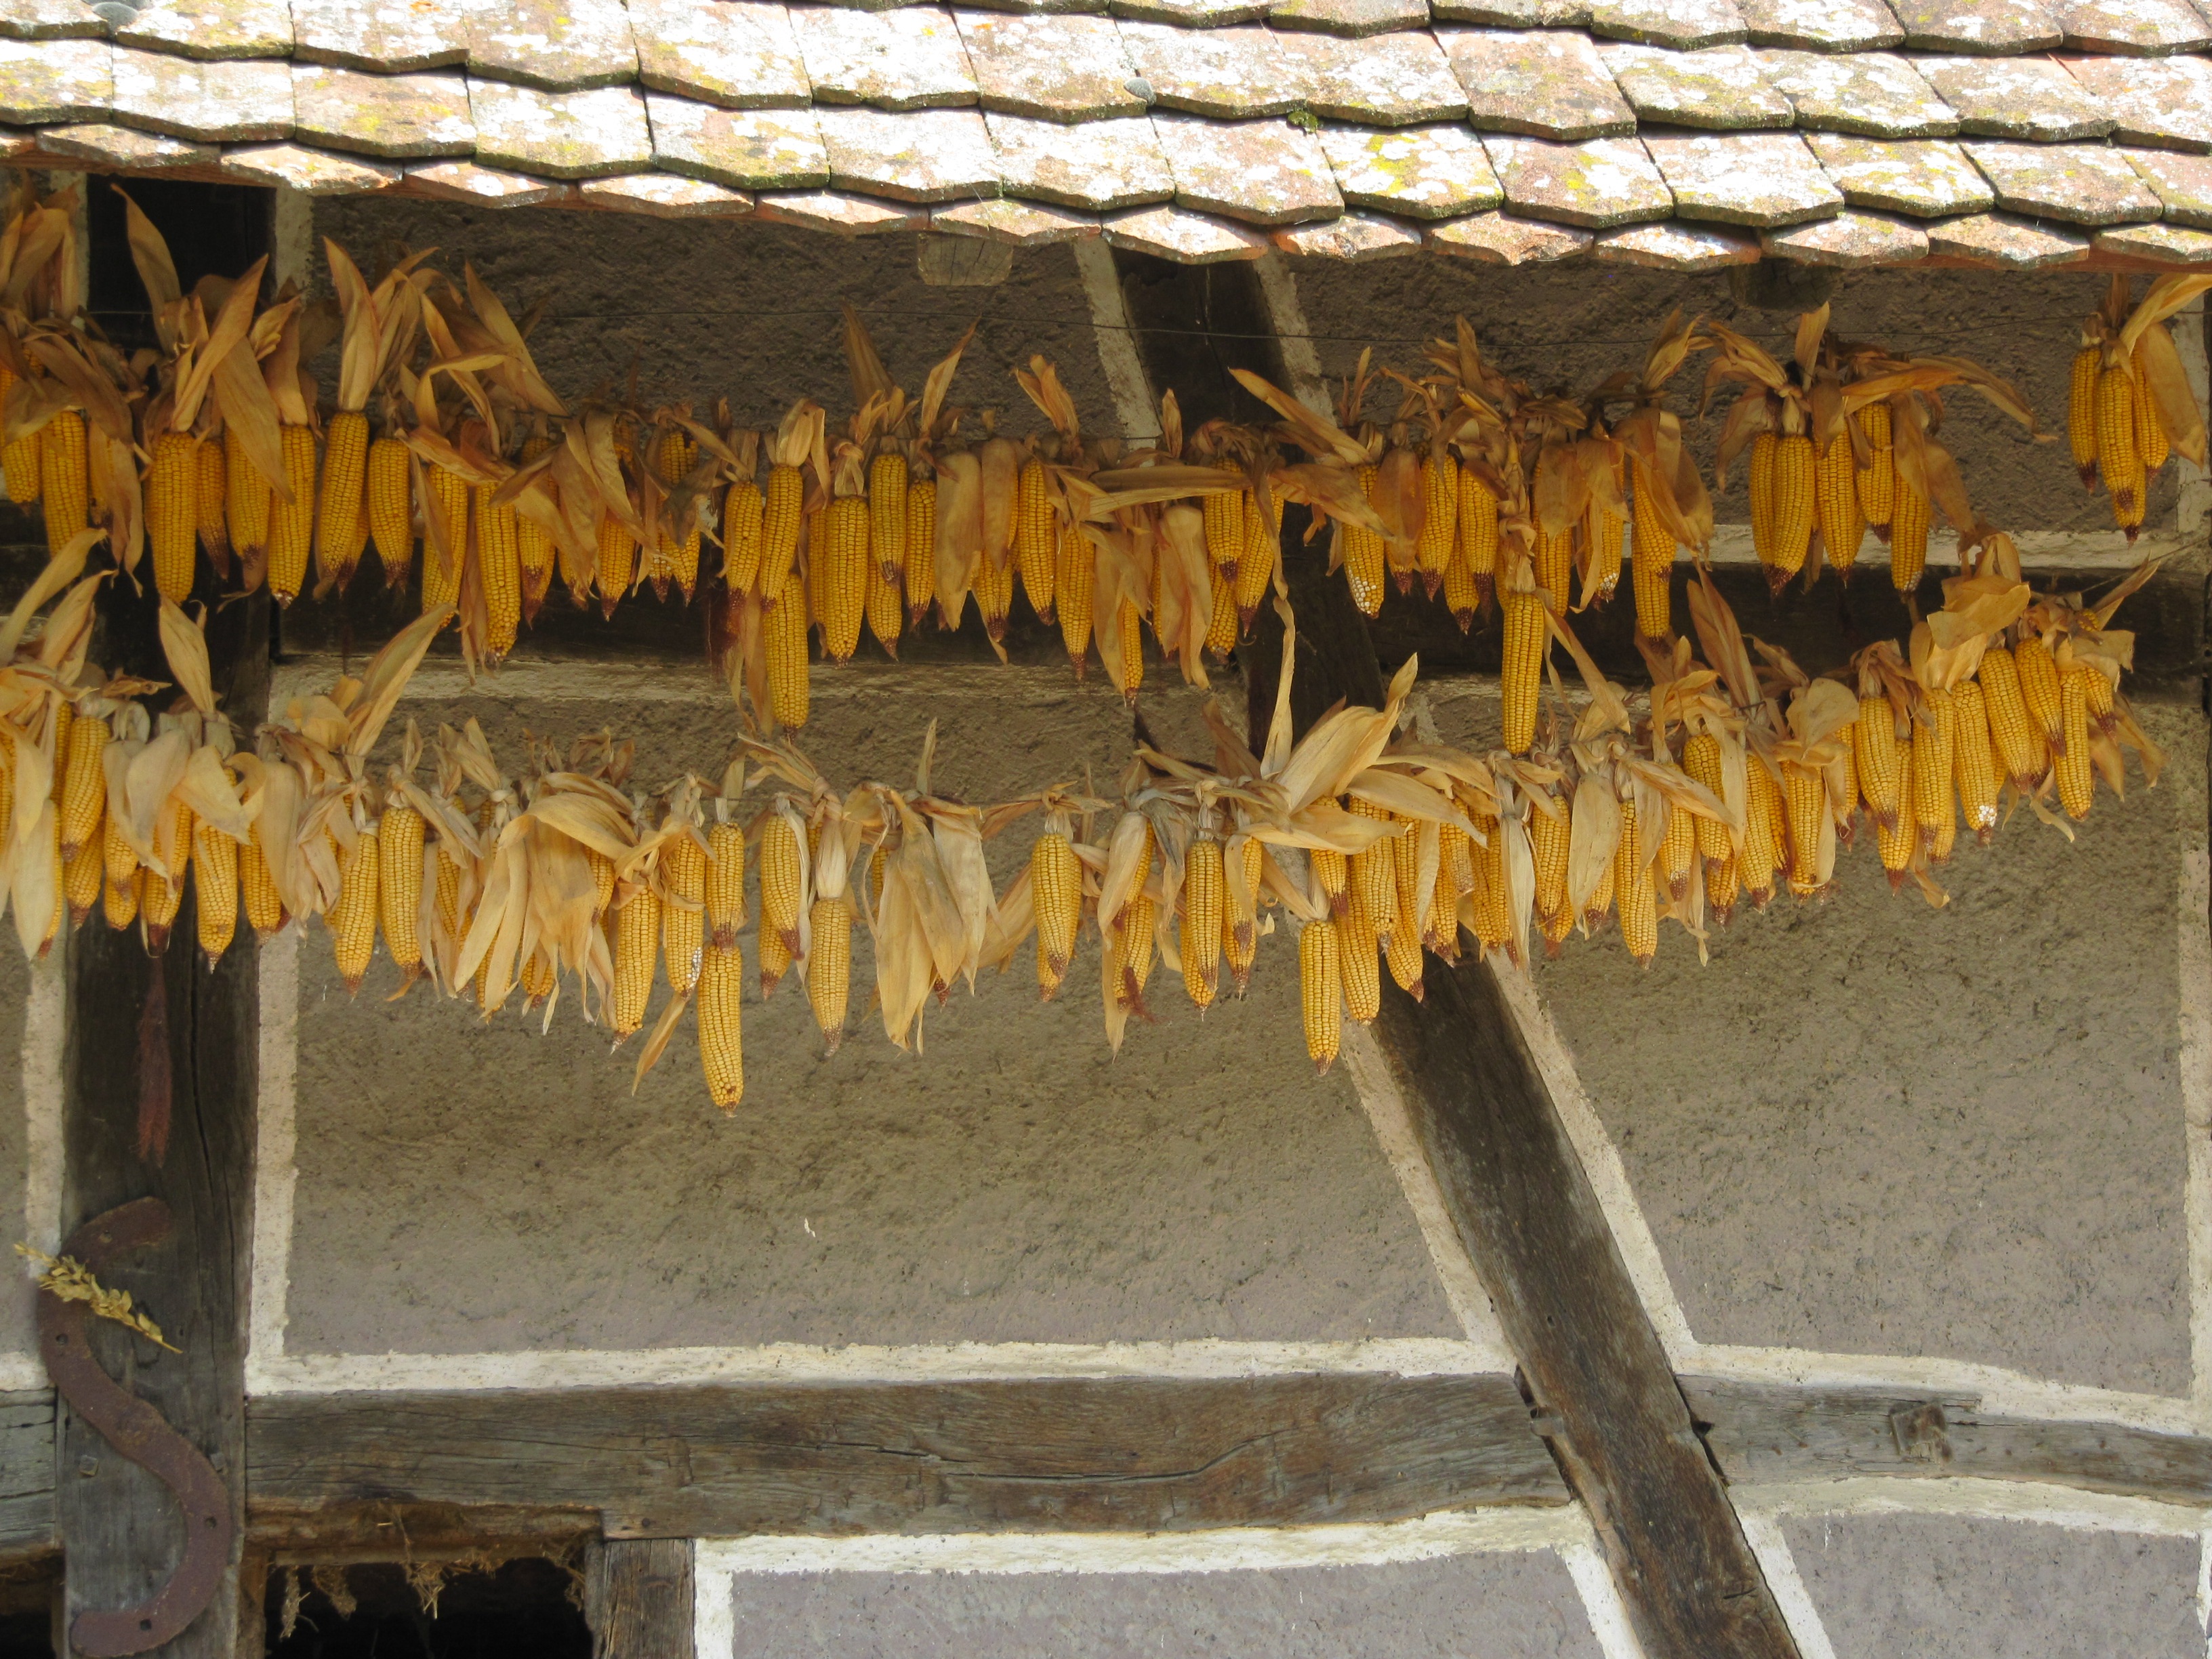
wood, flower, formation, dry, food, temple, carving, truss, ungersheim ecomuseum, corn harvest, ancient history